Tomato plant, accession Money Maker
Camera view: tilt-top (135 deg); turntable rotation: 180 degrees
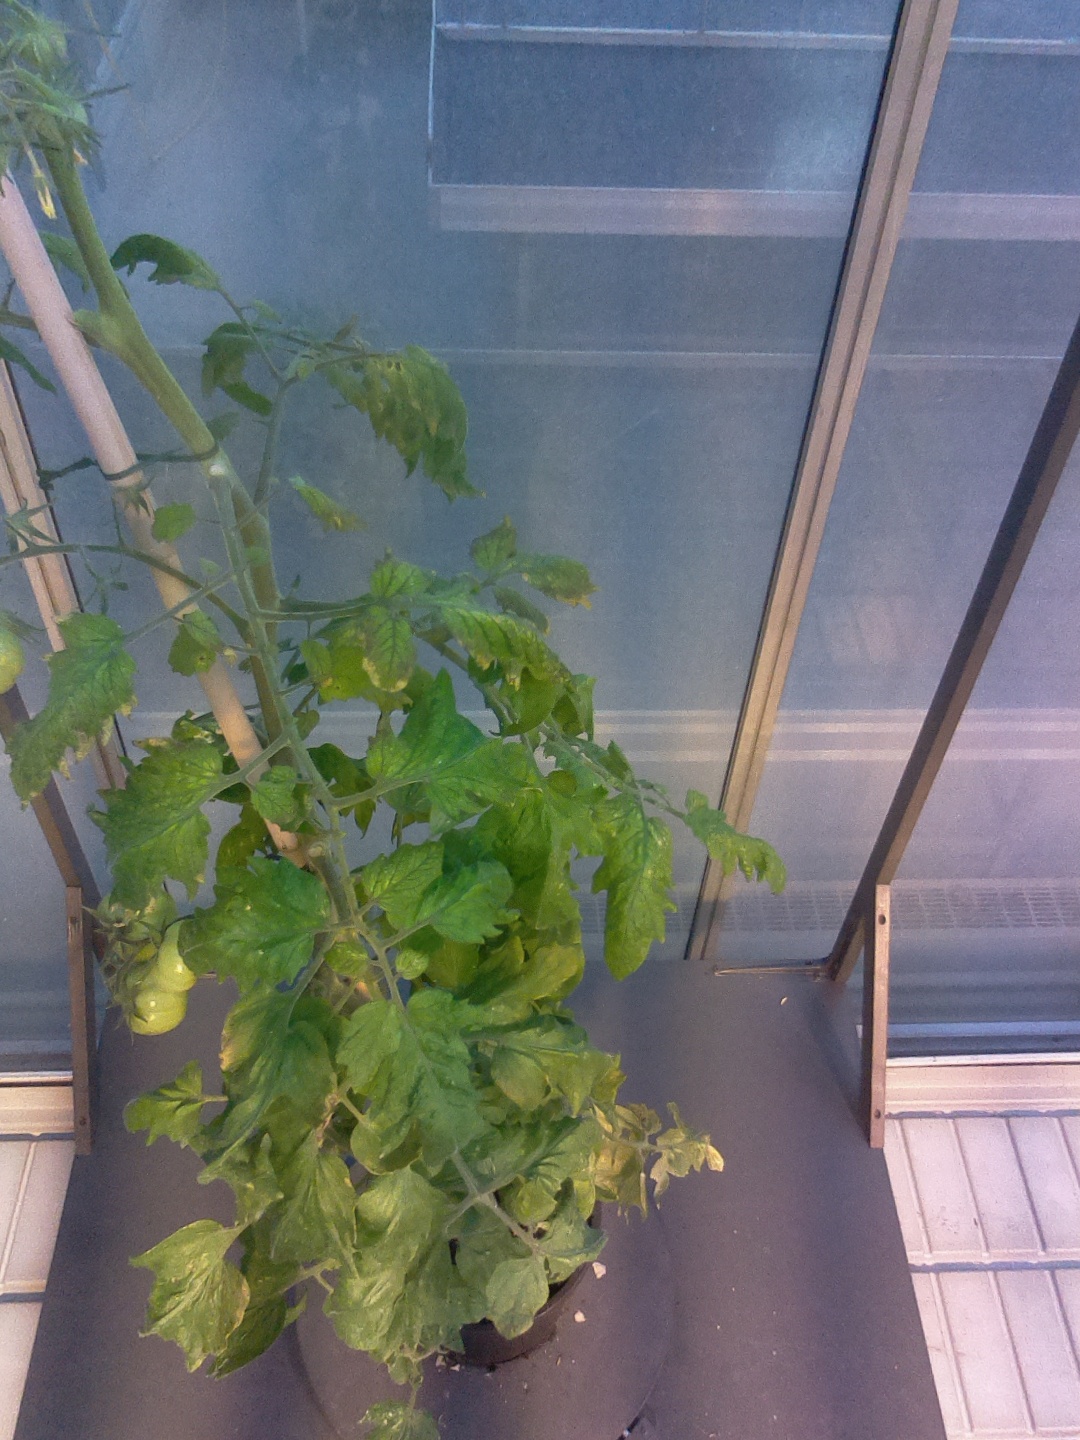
BBCH growth stage 79: 90% -100% of final fruit size